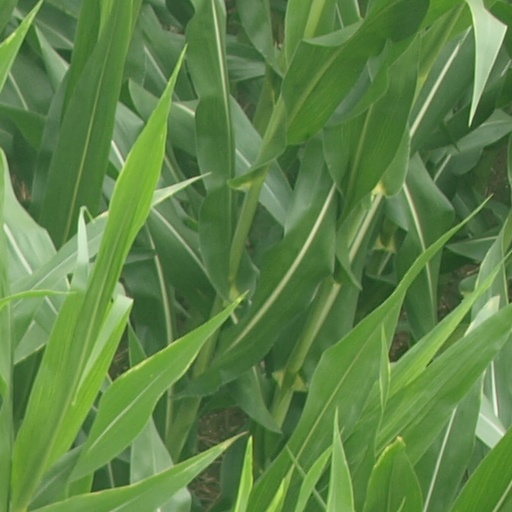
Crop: maize; corn